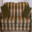
Label: couch